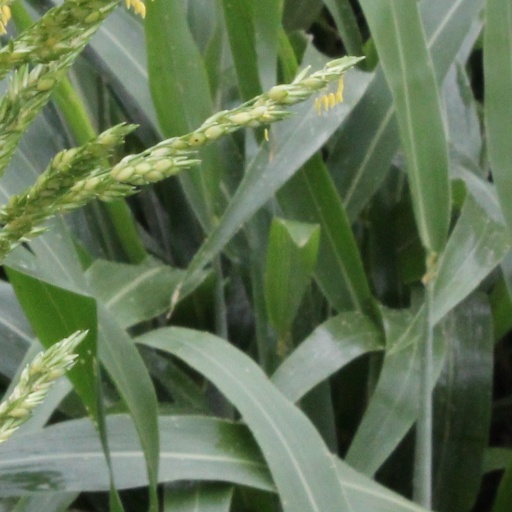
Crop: sorghum